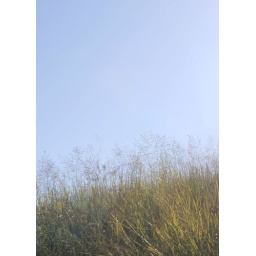
Not a cloud in the sky as the sun shines on wild grass in Syracuse, NY.